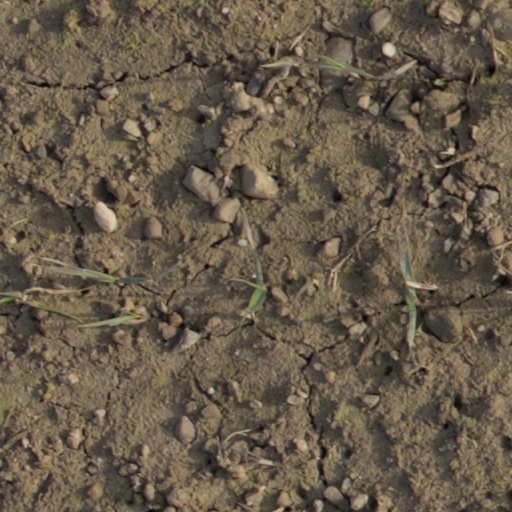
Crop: wheat